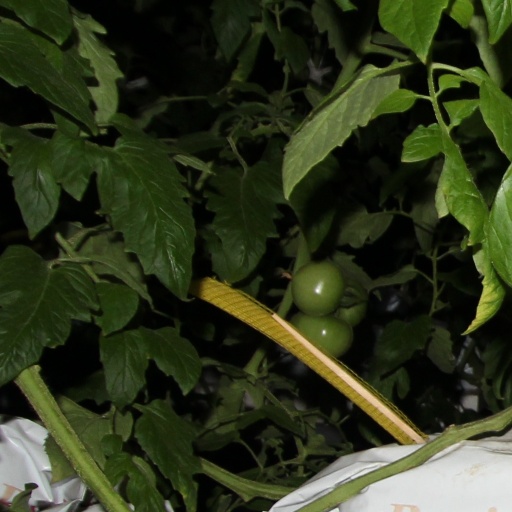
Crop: tomato